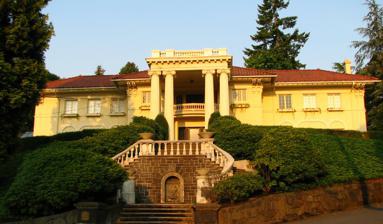
Building: Clarissa McKeyes Inman House
Country: United States of America
Year built: 1926
Historic building in Portland, Oregon, U.S. United States historic place Clarissa McKeyes Inman House U.S. National Register of Historic Places Portland Historic Landmark Location 2884 NW Cumberland Road Portland, Oregon Coordinates 45°31′43″N 122°42′38″W / 45.528626°N 122.710616°W / 45.528626; -122.710616 Area 0.6 acres (0.24 ha) Built 1926 ( 1926 ) Architect David L. Williams Architectural style Prairie School, Beaux Arts, Mediterranean NRHP reference No. 90000275 Added to NRHP February 23, 1990 The Clarissa McKeyes Inman House , also known as Ariel Terraces , is a house in Portland, Oregon, designed by David L. Williams and listed on the National Register of Historic Places . See also National Register of Historic Places listings in Northwest Portland, Oregon References